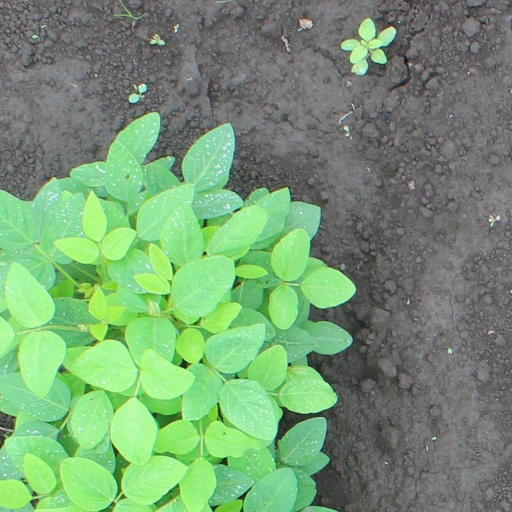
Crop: soybean